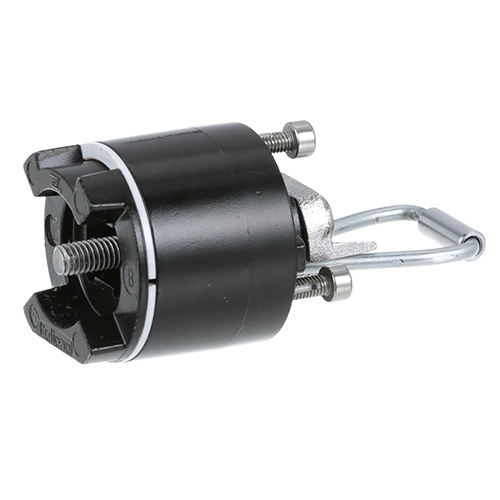
Door Lock  for Rational Part# L24.02.762
Door Lock for Rational Part# L24.02.762
Brand: Rational
Category: Home & Garden > Business & Home Security > Security Safe Accessories > Key Locks